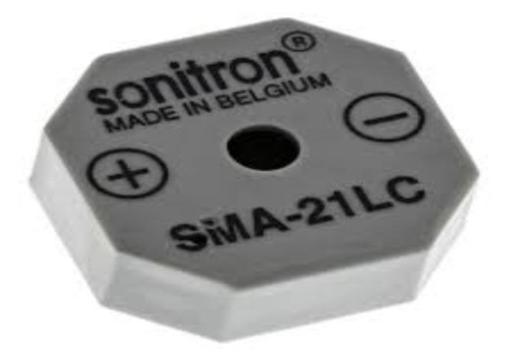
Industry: Electronic